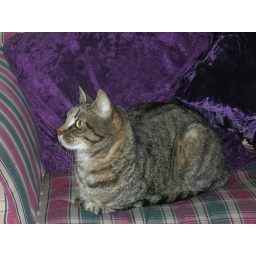
Banshee cat in wrong home